Postage stamps and postal history of Uganda

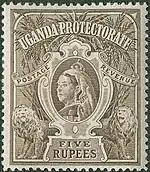
Stamp of Uganda Protectorate, 1898

In 1898 a set of seven stamps portraying Queen Victoria and inscribed "Uganda Protectorate" was issued.